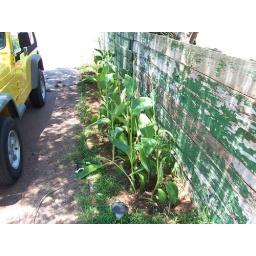
7/15/2007 - We we got home we planted the cannas in one of our side flower beds.